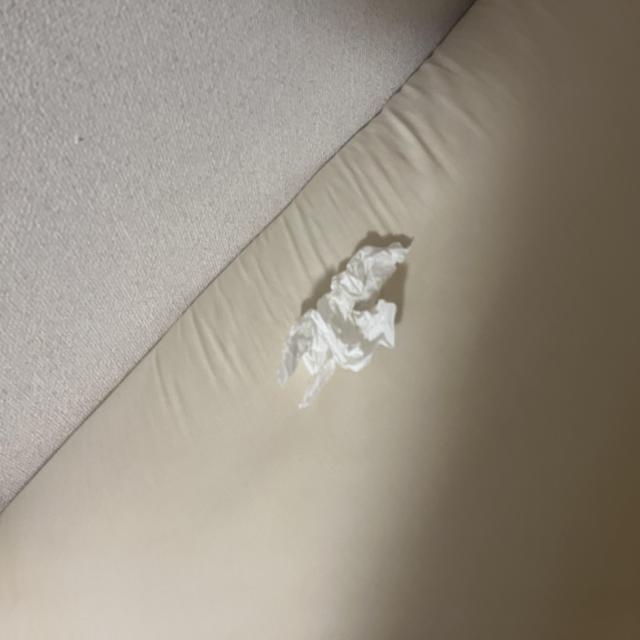
Label: tissues